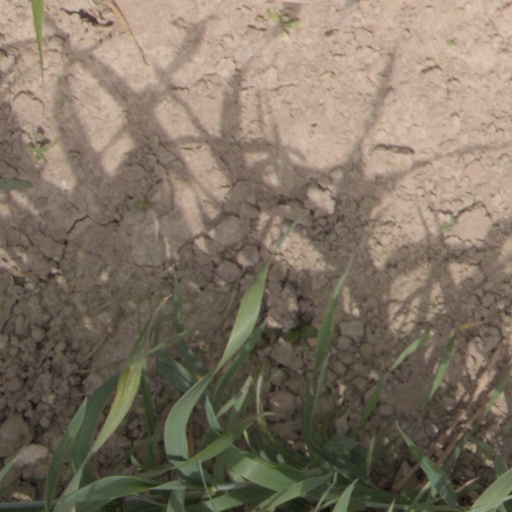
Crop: wheat